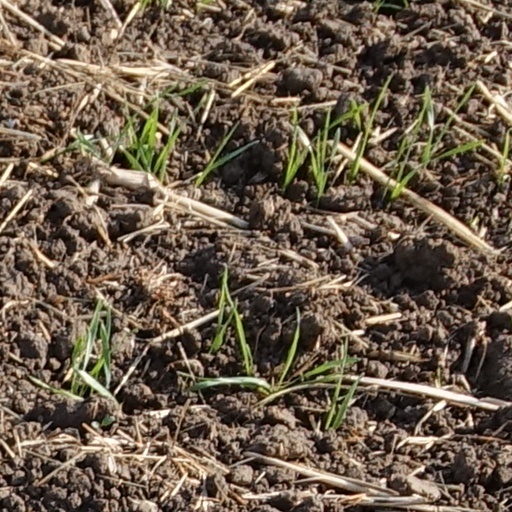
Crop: wheat